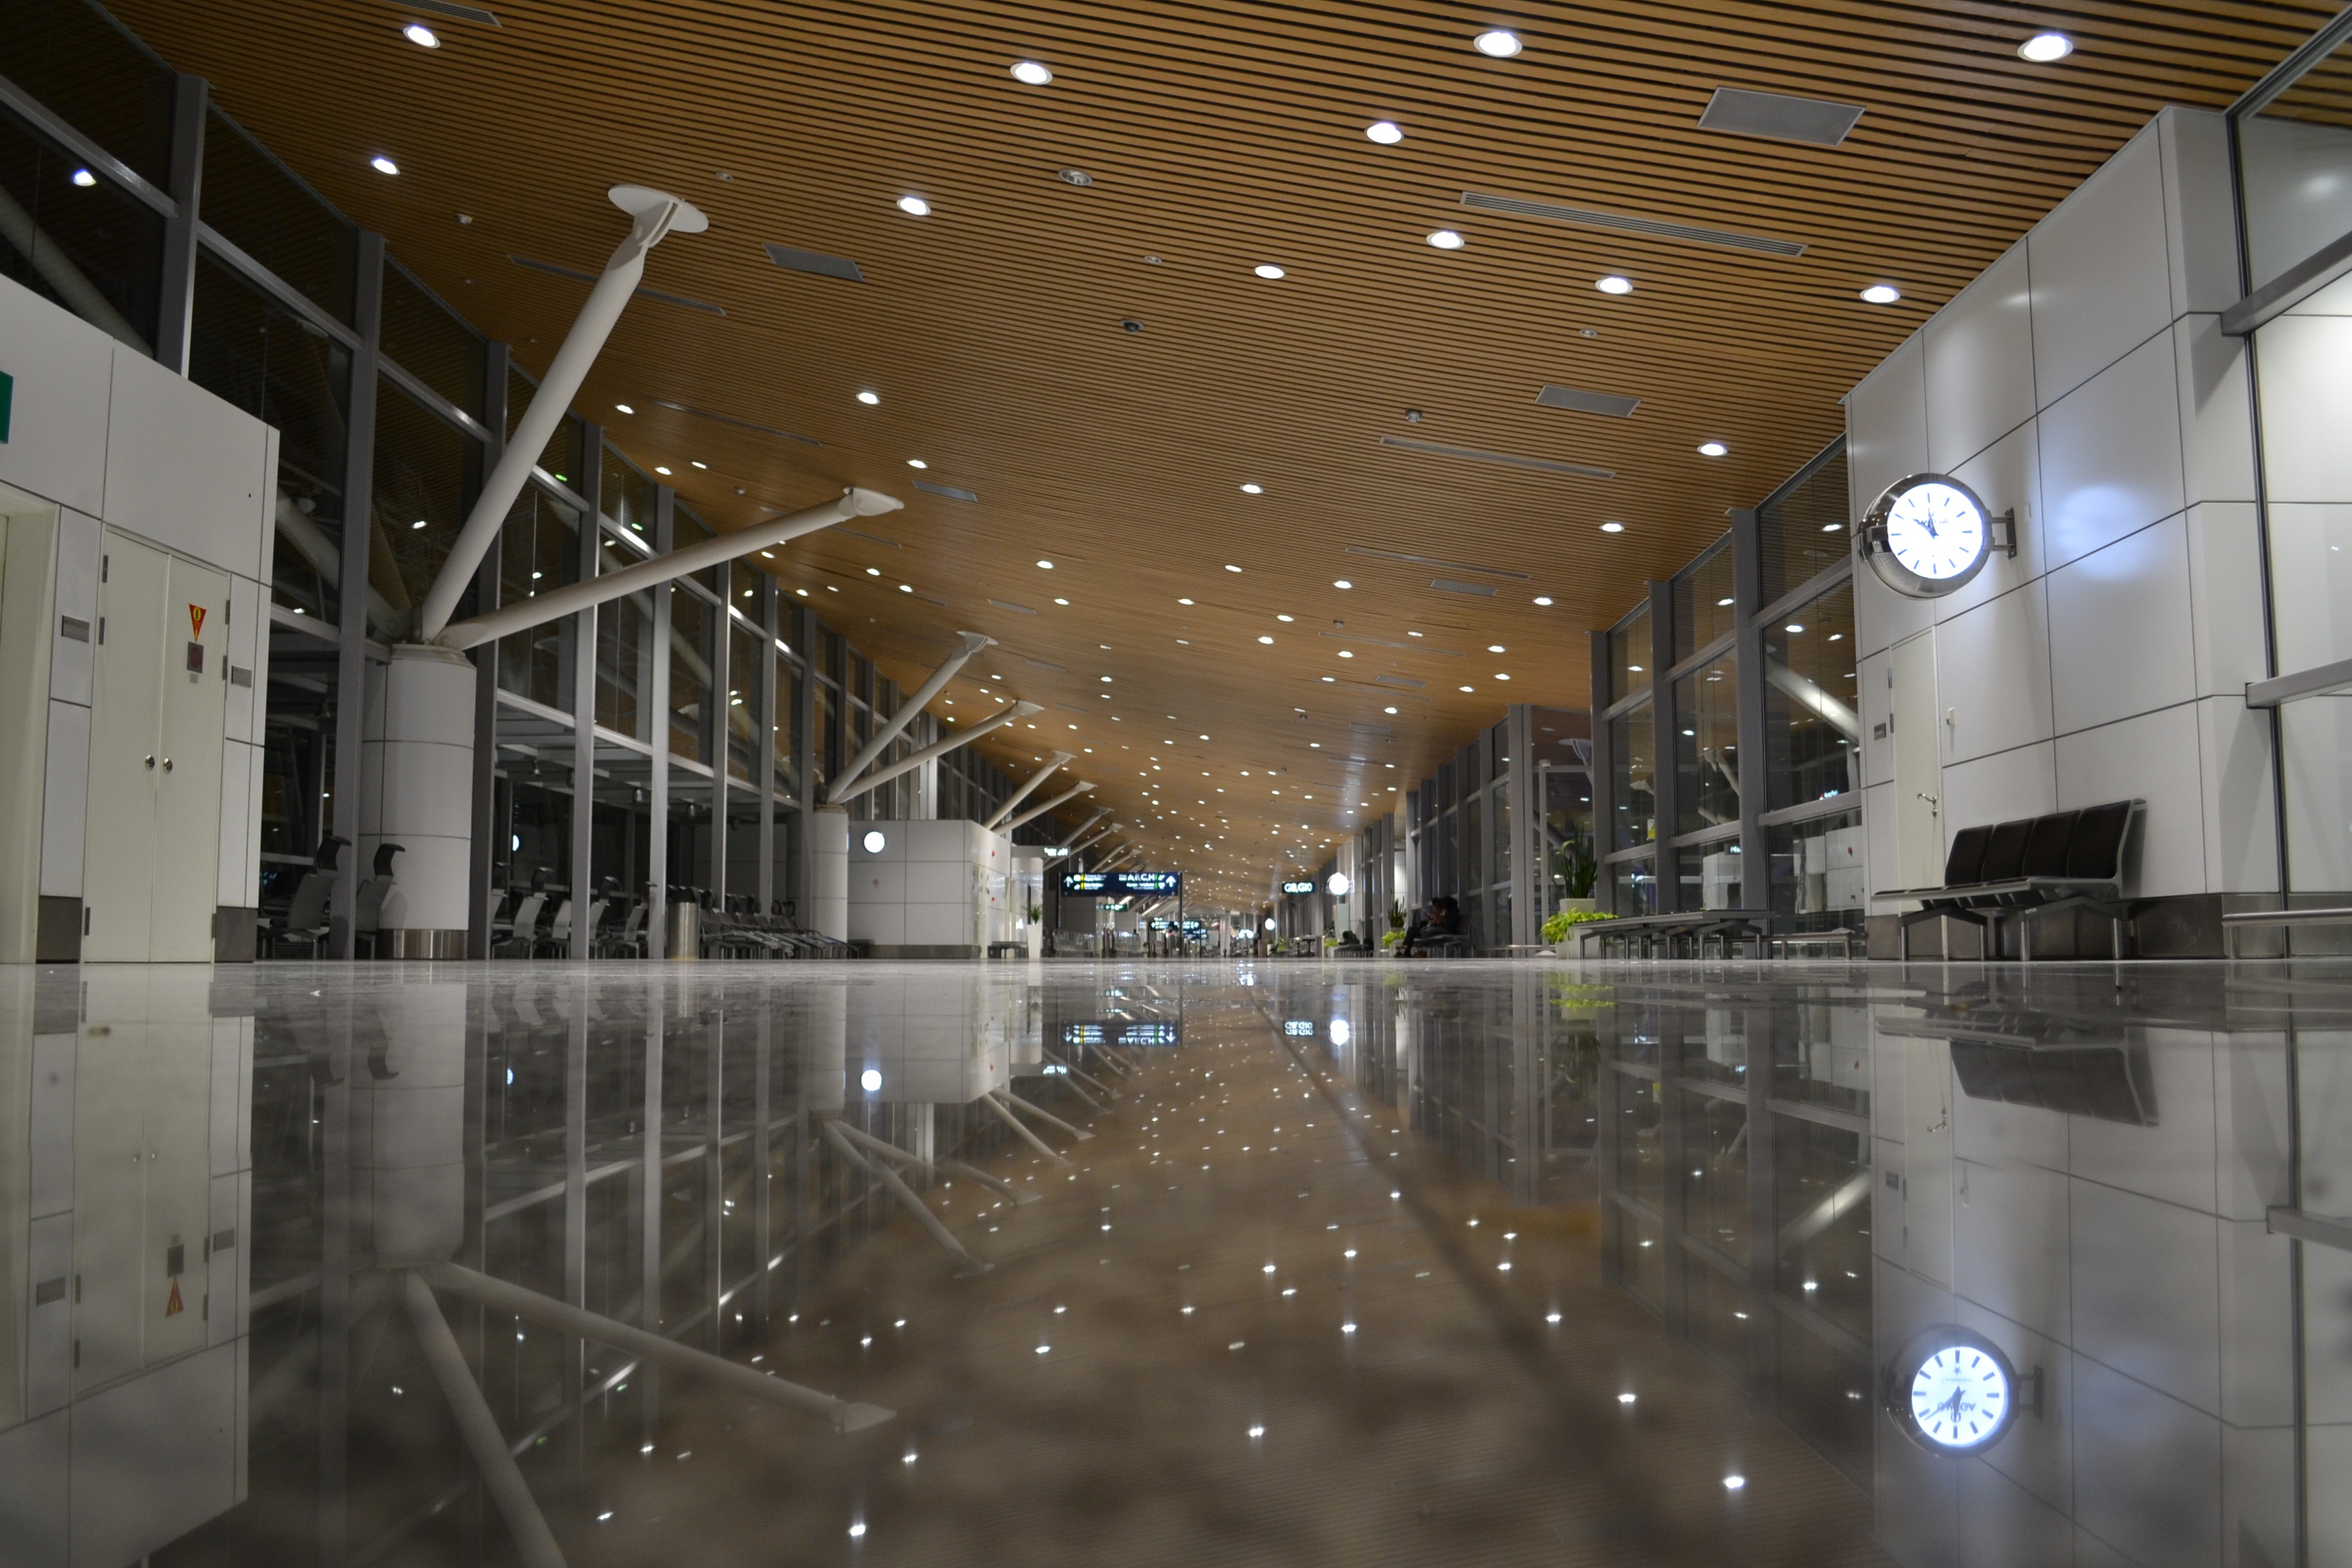
people, floor, building, airport, travel, transportation, ceiling, journey, lighting, interior design, airport terminal, international, departure, design, kuala lumpur, malaysia, passenger, daylighting